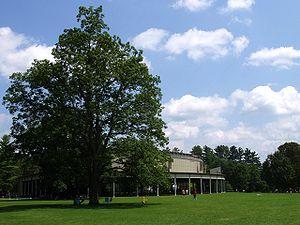
Tanglewood est un centre culturel situé dans les monts Berkshire au Massachusetts, entre Lenox et Stockbridge. Cet espace principalement voué à la musique classique, est depuis 1937 le lieu de résidence de l'Orchestre symphonique de Boston. Tanglewood regroupe trois écoles de musique : le Tanglewood Music Center, Days in the Arts, et le Boston University Tanglewood Institute. Autour de la musique classique, Tanglewood propose toute l'année des concerts de musique contemporaine, de jazz ou de variétés.